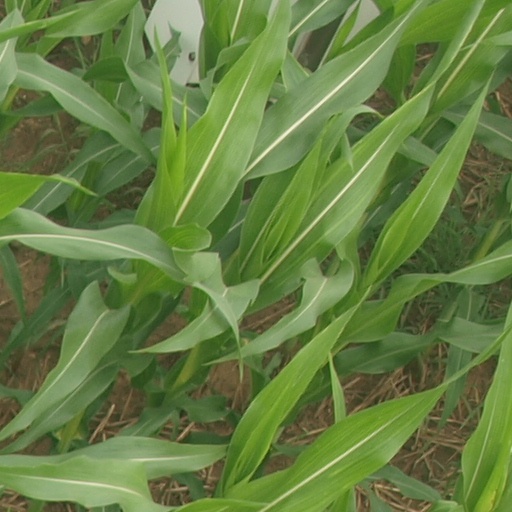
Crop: maize; corn